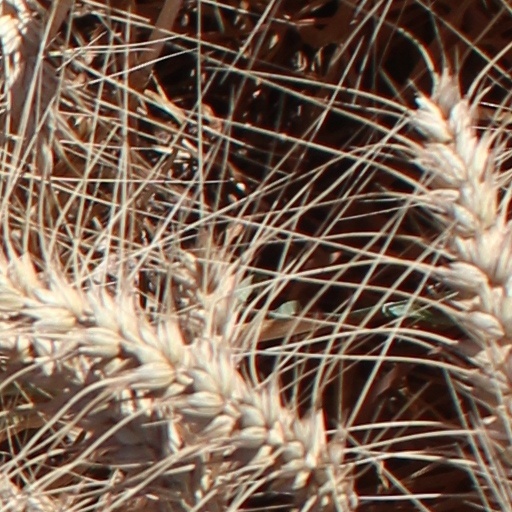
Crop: wheat